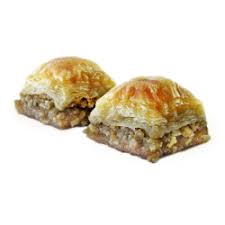
Yemek: baklava